List of birds of the Isle of Man

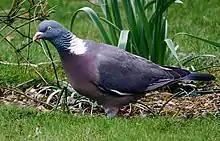
Common wood pigeon

The family Cuculidae includes cuckoos, roadrunners and anis. These birds are of variable size with slender bodies, long tails and strong legs. The Old World cuckoos are brood parasites.